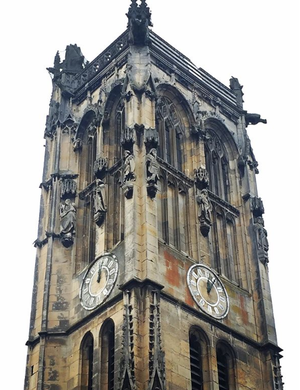
Tour Henri IV de l'église Saint-Pierre de Carville à Darnétal (76).
Darnétal est une commune française située dans le département de la Seine-Maritime en région Normandie.
Cet article recense les monuments historiques français classés en 1875.